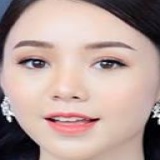
diễn viên Quỳnh Kool